Pepi Lederer

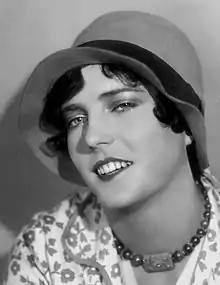
Lederer in 1930

Pepi Lederer (born Josephine Rose Lederer; March 18, 1910 – June 11, 1935) was an American actress and writer. She was the niece of actress Marion Davies, the longtime mistress of newspaper publisher William Randolph Hearst. After her parents divorced, Lederer was raised in Southern California by her wealthy aunt at her Beverly Hills estate and later at Hearst Castle in San Simeon.